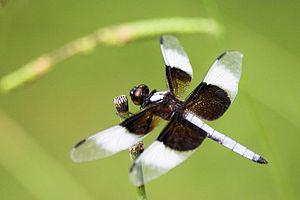
La famille des Libellulidae est la plus nombreuse faisant partie des Anisoptères, dans l'ordre des Odonates. Anciennement, les familles des Corduliidae et des Macromiidae étaient considérées comme des sous-familles des Libellulidae. Même après l'exclusion de ces deux groupes, on compte plus de 1 000 espèces de libellules appartenant à cette grande famille.